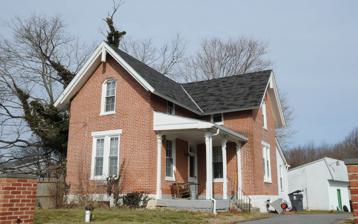
Building: St. Georges Cemetery Caretaker's House
Country: United States of America
Year built: 1871
Historic house in Delaware, United States United States historic place St. Georges Cemetery Caretaker's House U.S. National Register of Historic Places Show map of Delaware Show map of the United States Location 4320 Kirkwood St. Georges Rd., St. Georges, Delaware Coordinates 39°33′37″N 75°40′10″W / 39.56026°N 75.66957°W / 39.56026; -75.66957 Area less than one acre Built 1871 ( 1871 ) Architectural style Gothic Revival MPS Red Lion Hundred MRA NRHP reference No. 82002357 Added to NRHP April 8, 1982 St. Georges Cemetery Caretaker's House is a historic home located at St. Georges , New Castle County, Delaware , United States.  It was built in 1871, and is a 1 + 1 ⁄ 2 -story, L-shaped brick dwelling in the Gothic Revival style.  It features a slate covered gable roof with decorative bargeboards at the gable ends.  It was built as the Caretaker's House for St. Georges Presbyterian Church cemetery . It was added to the National Register of Historic Places in 1982. References